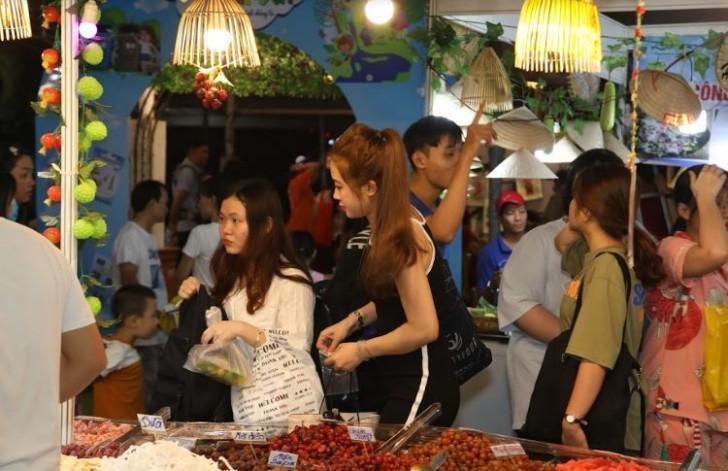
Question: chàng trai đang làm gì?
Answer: anh ấy đang chỉ tay lên trời